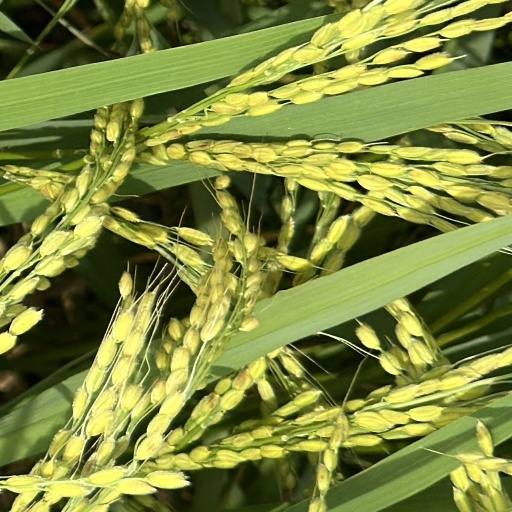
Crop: rice